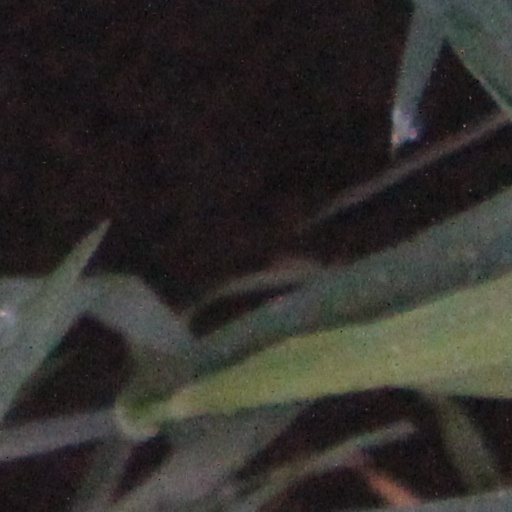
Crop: wheat